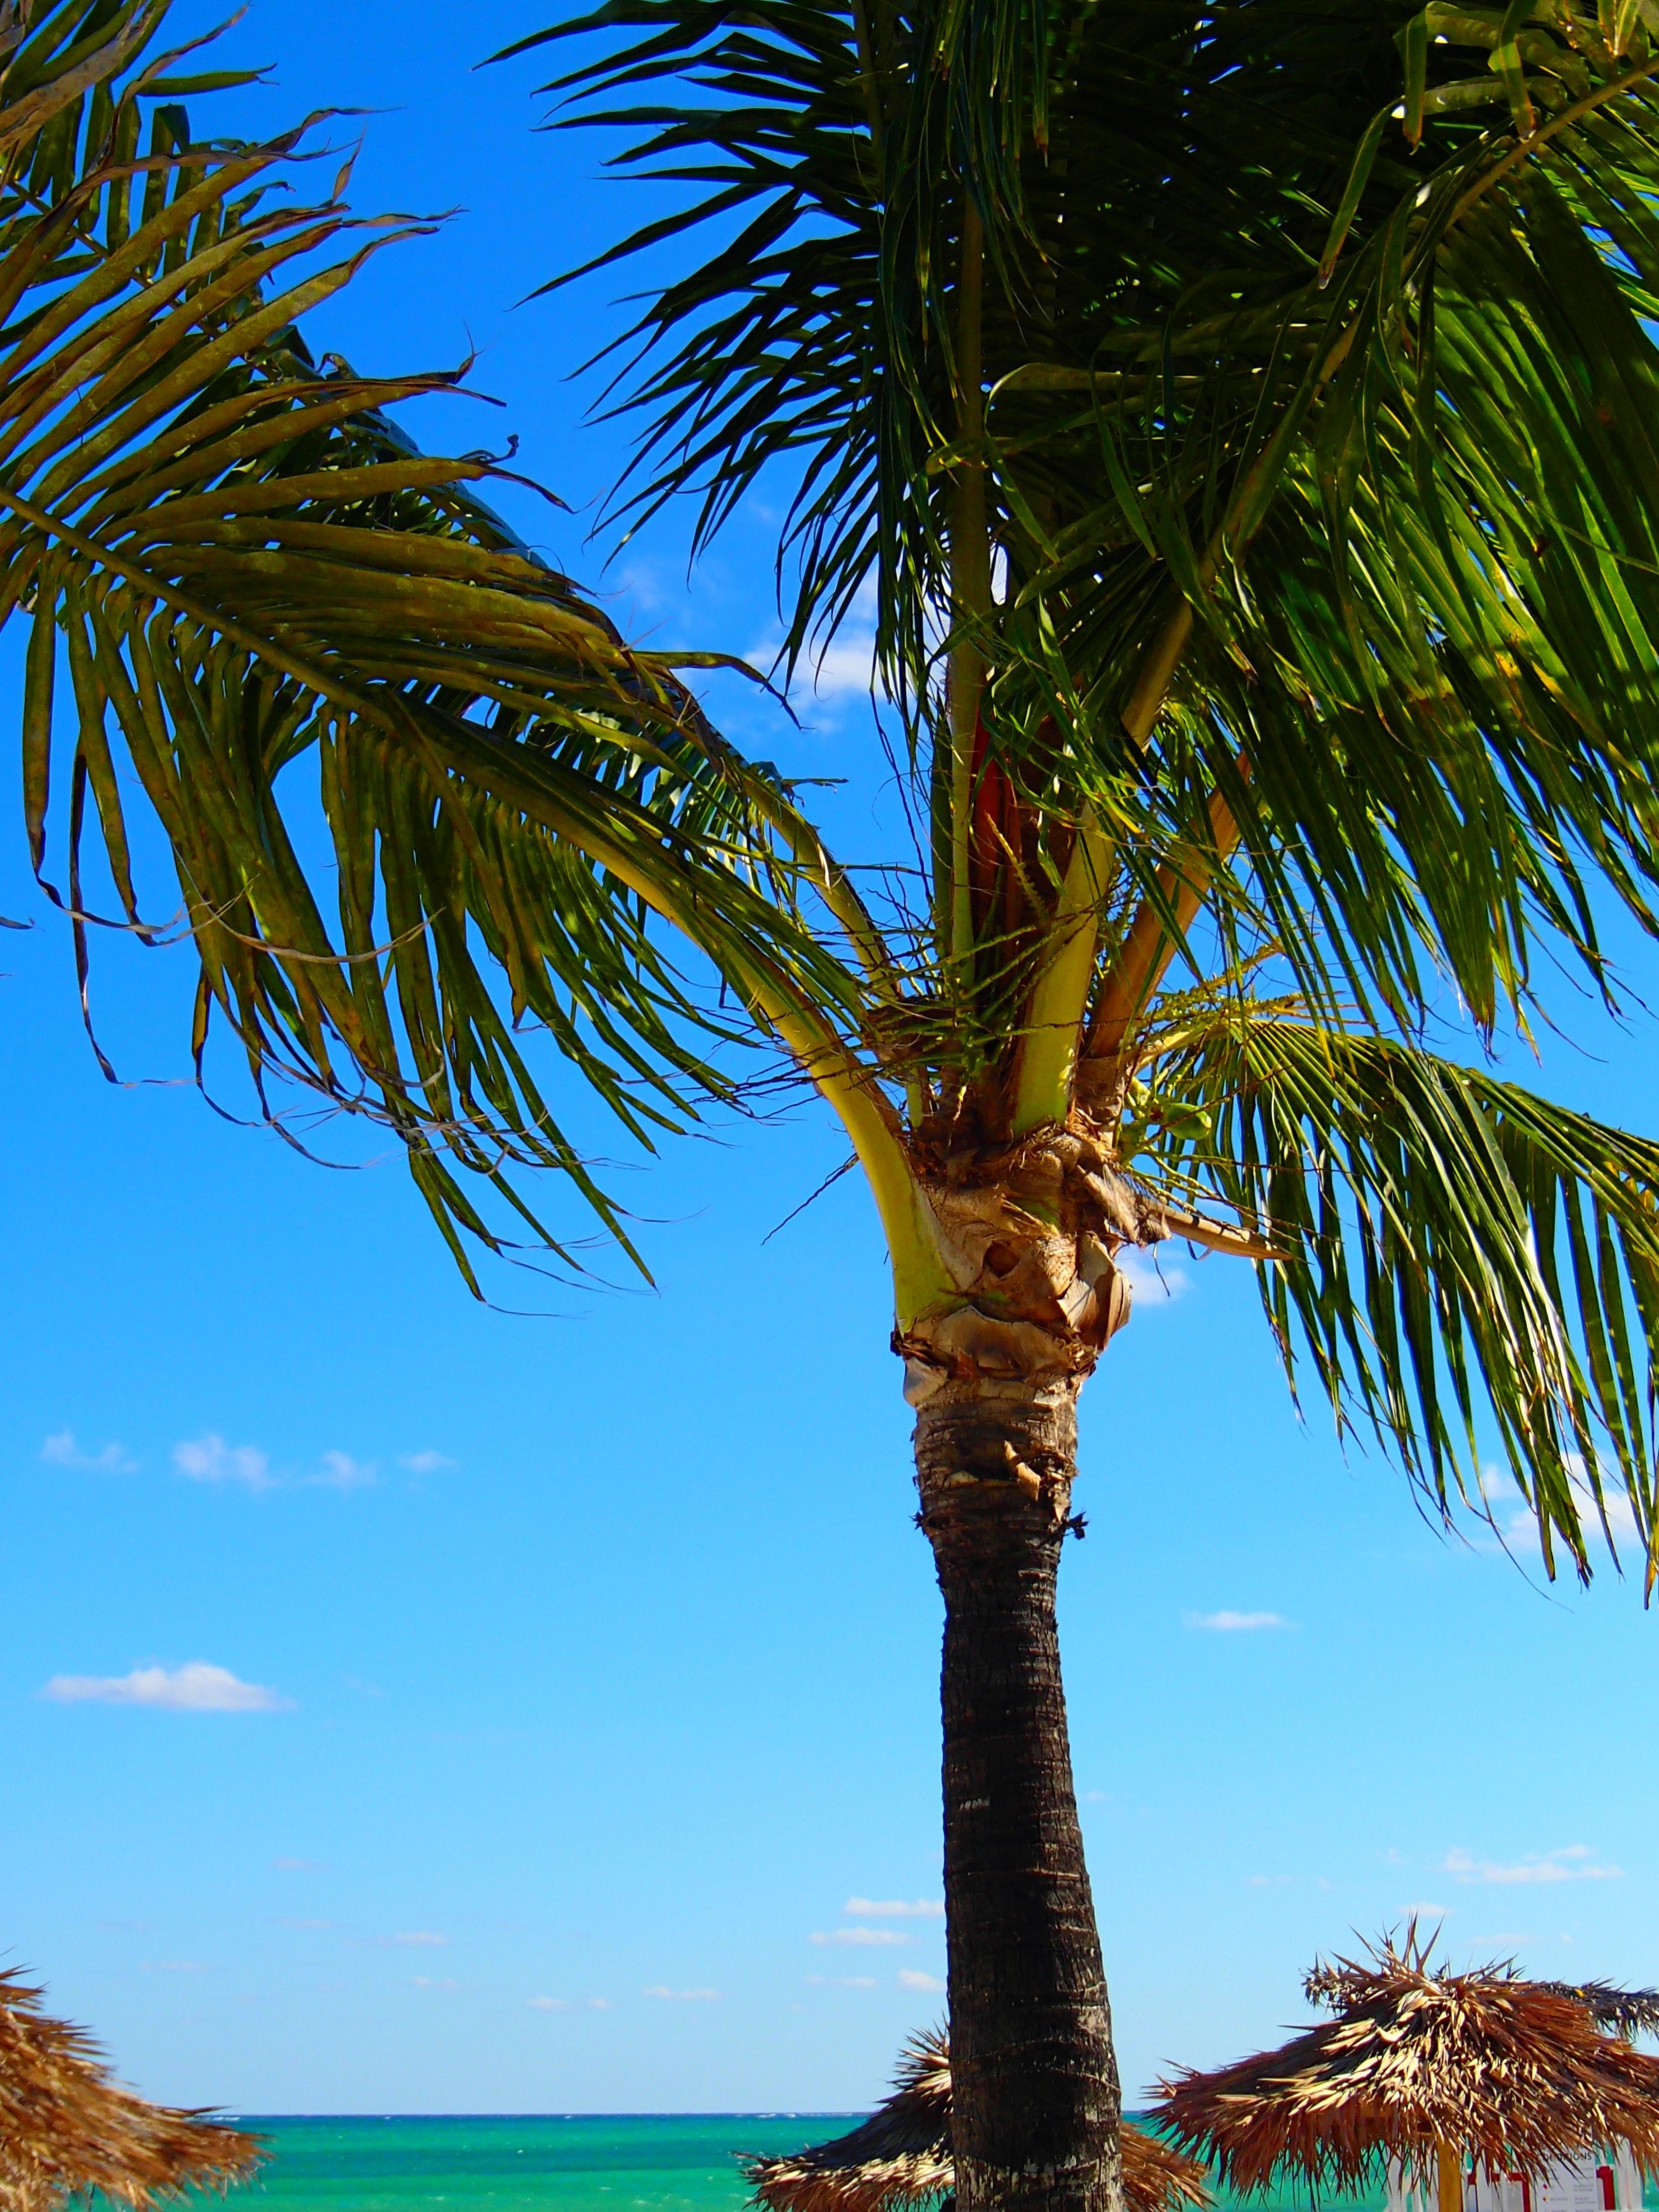
beach, sea, tree, plant, sky, leaf, flower, vacation, palm, tropical, botany, tropics, flowering plant, date palm, woody plant, land plant, arecales, palm family, borassus flabellifer